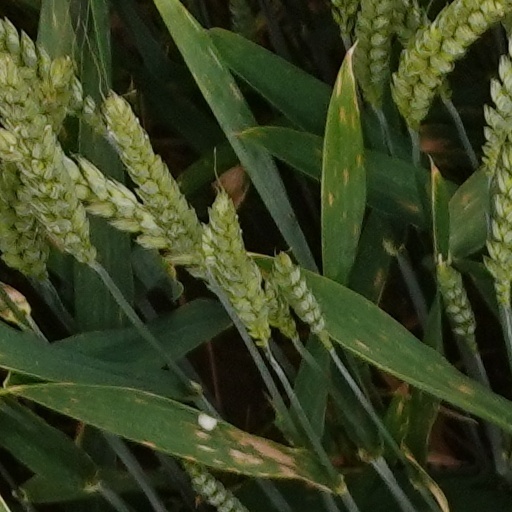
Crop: wheat